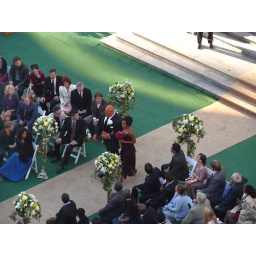
Fantastic Four 2, the Silver Surfer, movie set outside my office window in Vancouver, Canada